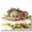
Label: house